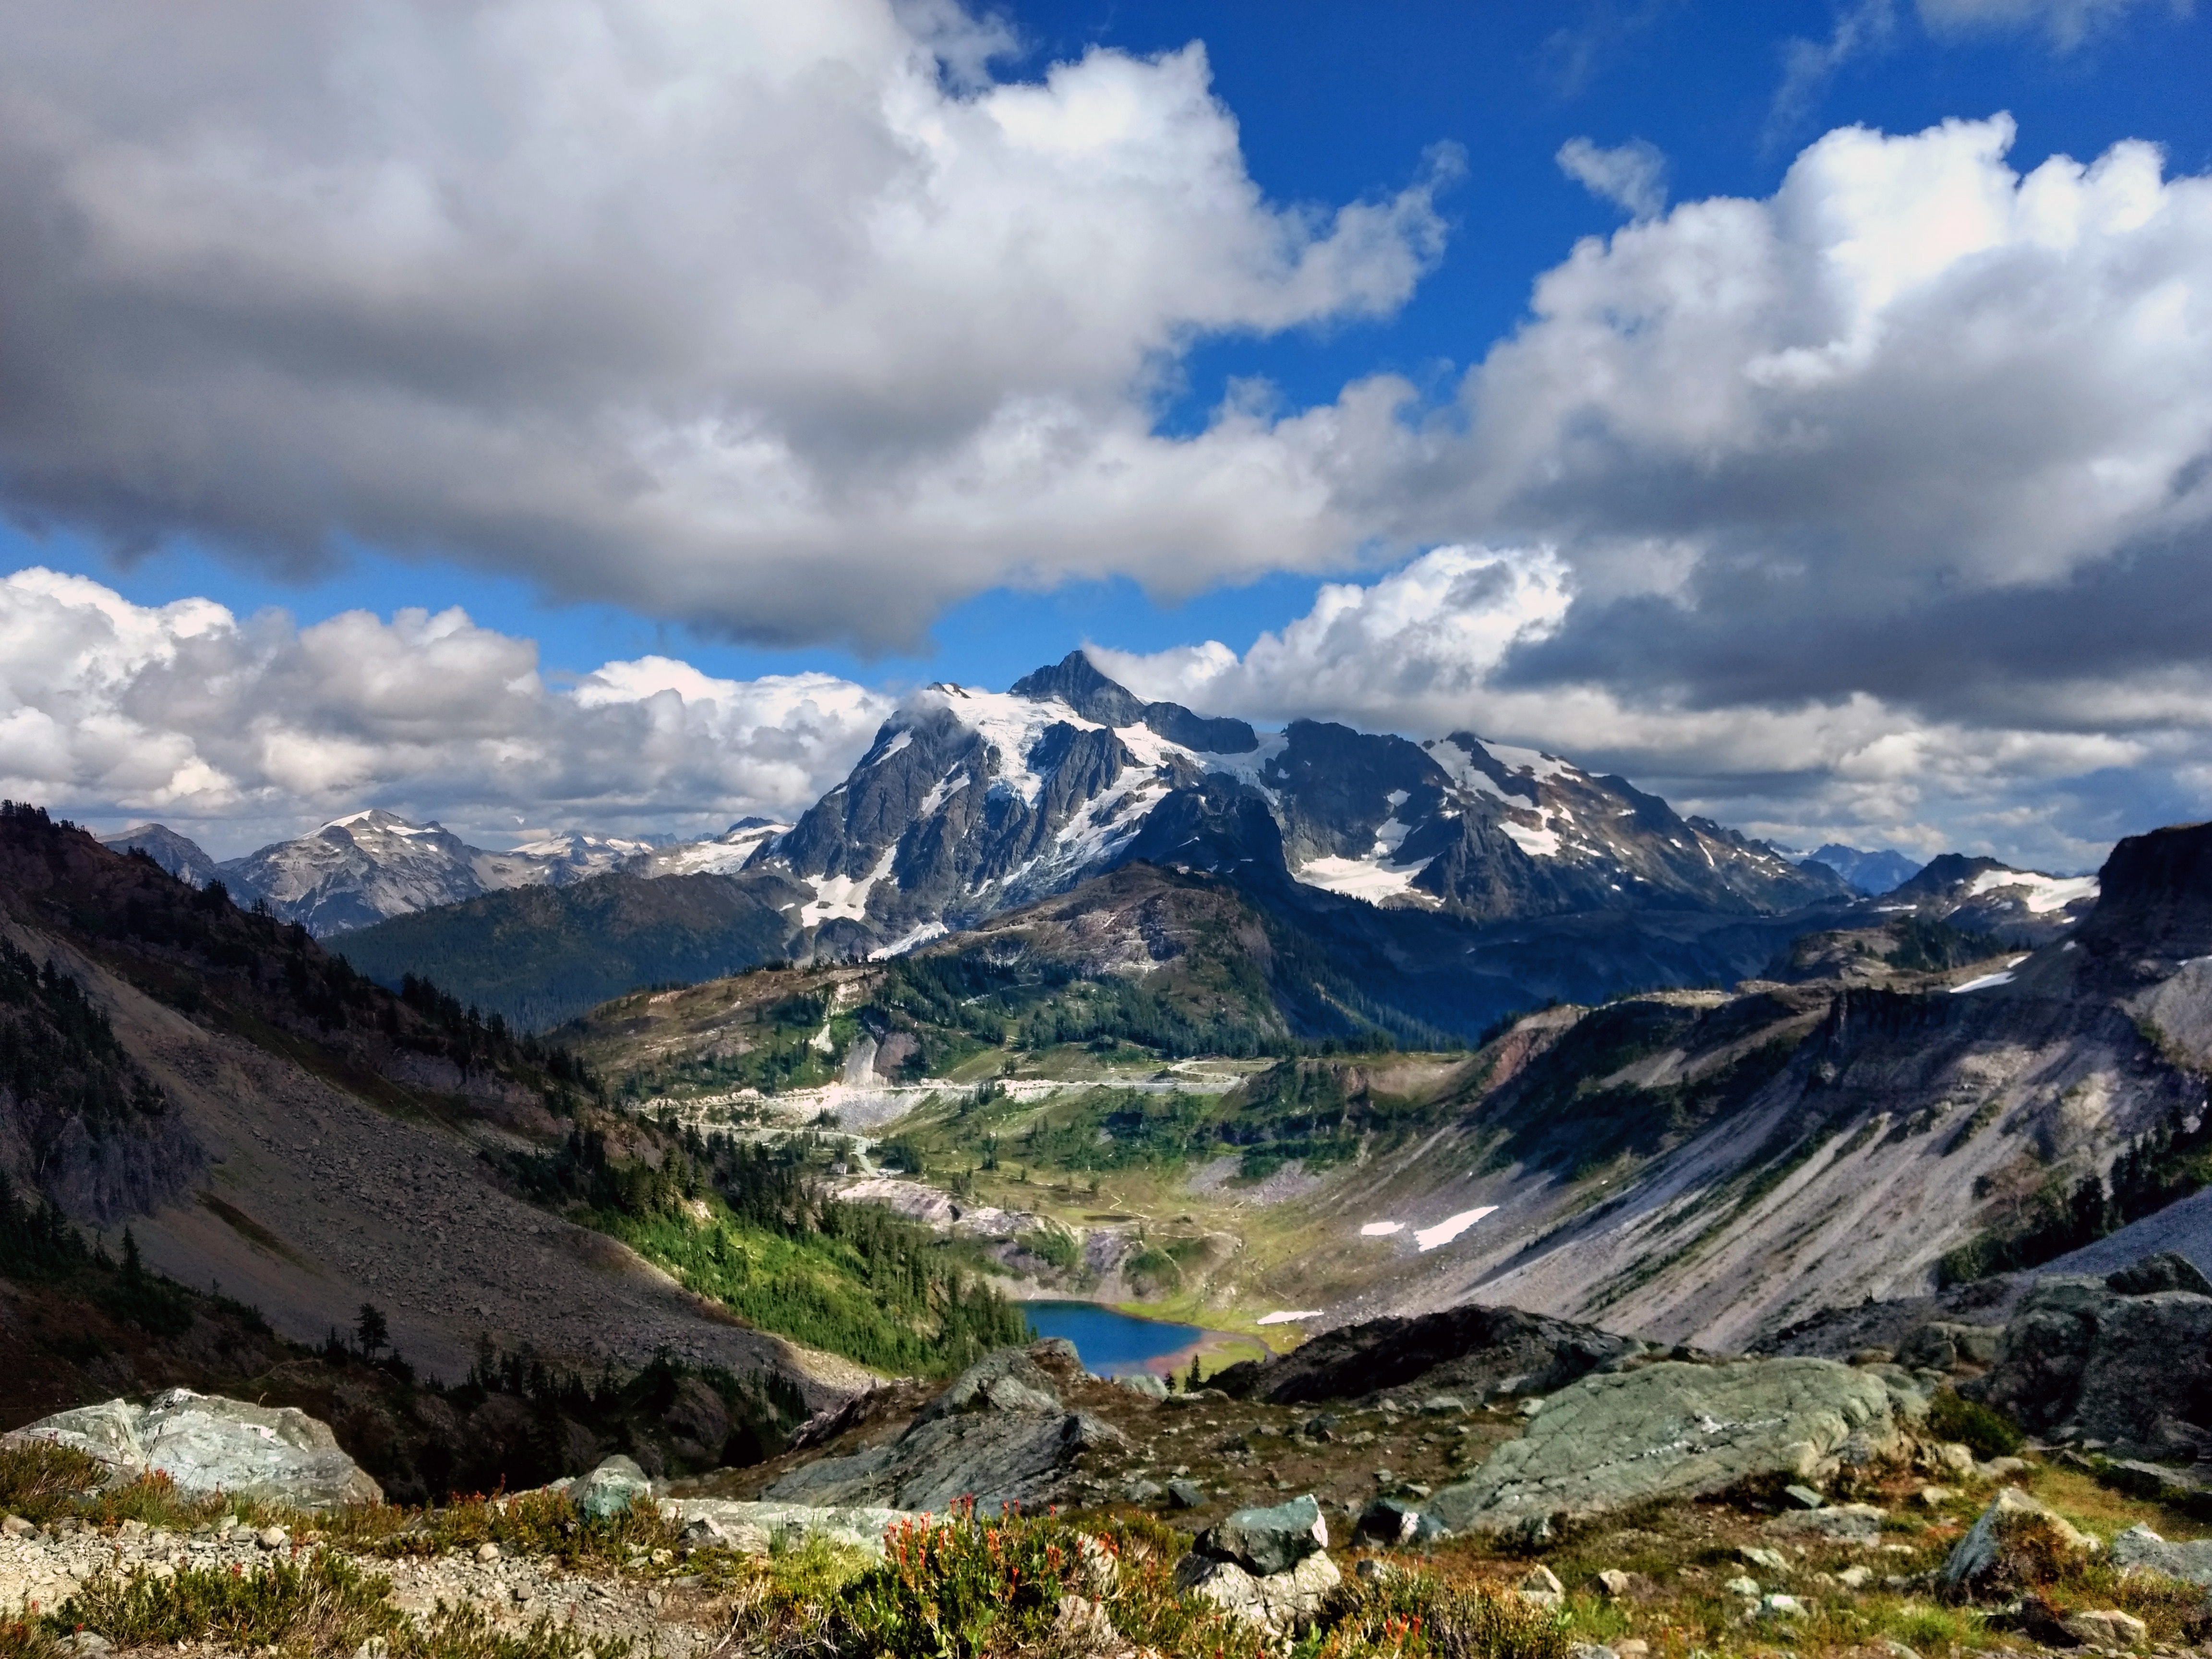
mountainous landforms, highland, mountain, sky, wilderness, mountain range, mount scenery, valley, cloud, fell, ridge, hill station, mountain pass, alps, massif, tarn, plateau, national park, hill, elevation, snow, cirque, glacial landform, landscape, meteorological phenomenon, lake, moraine, winter, summit